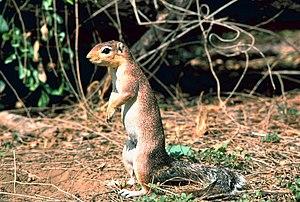
Xerus rutilus est une espèce de rongeurs d'Afrique de la famille des Sciuridés.
Xerus est un genre de petits rongeurs proches de l'écureuil vivant sur le continent africain. Il sait se mettre en position debout.